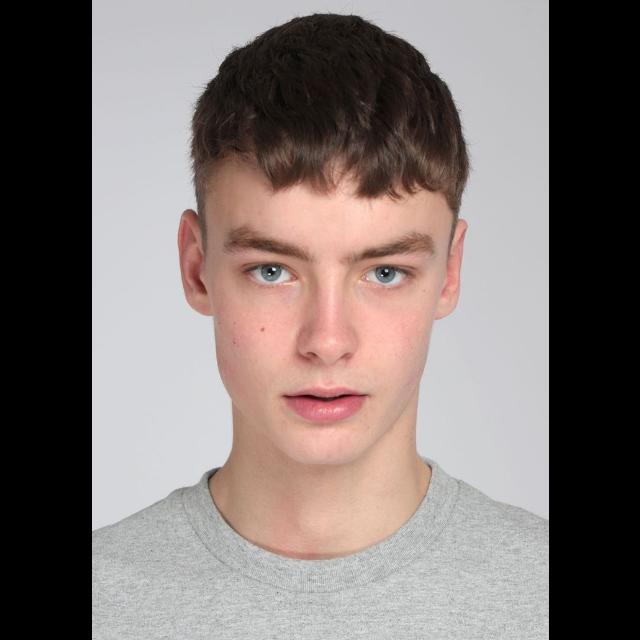
Portrait style: Real Portrait